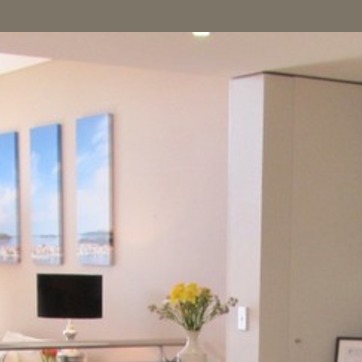
Material: painted